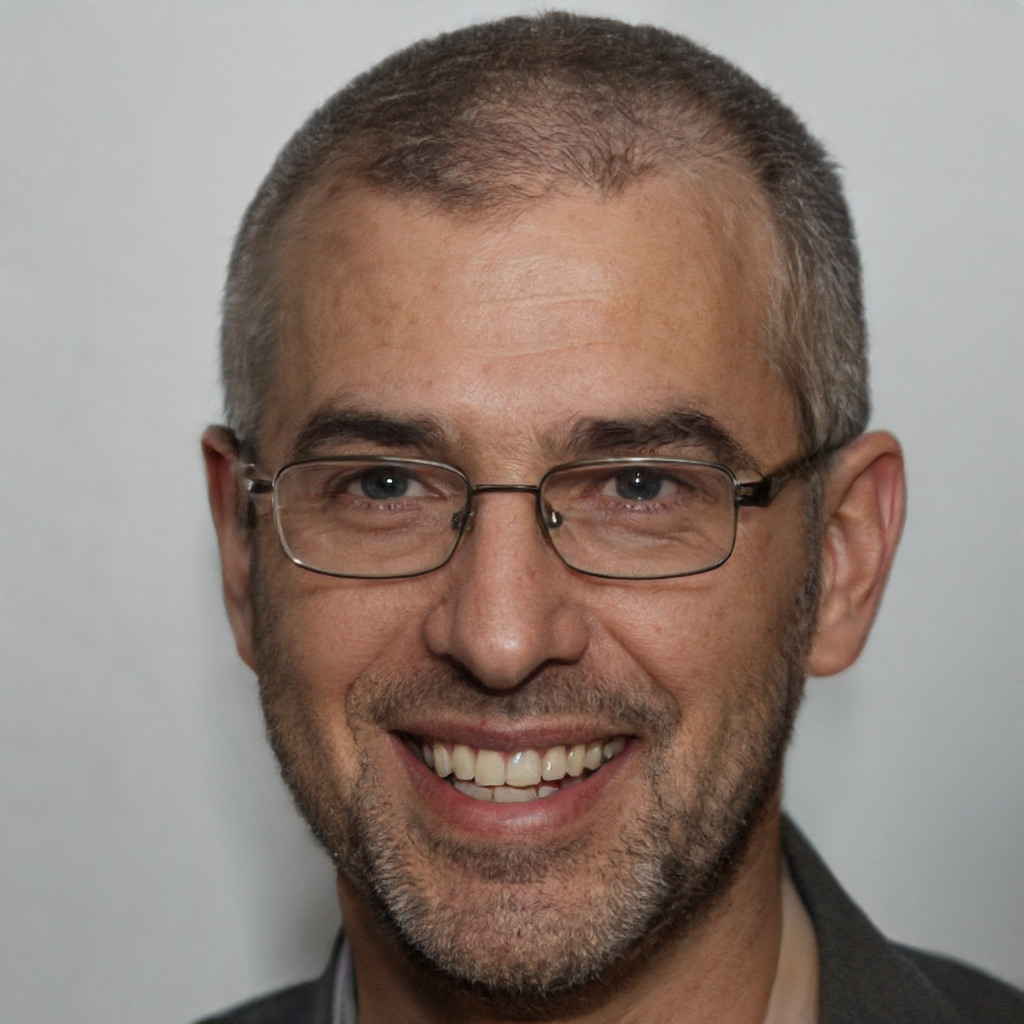
Gender: Male